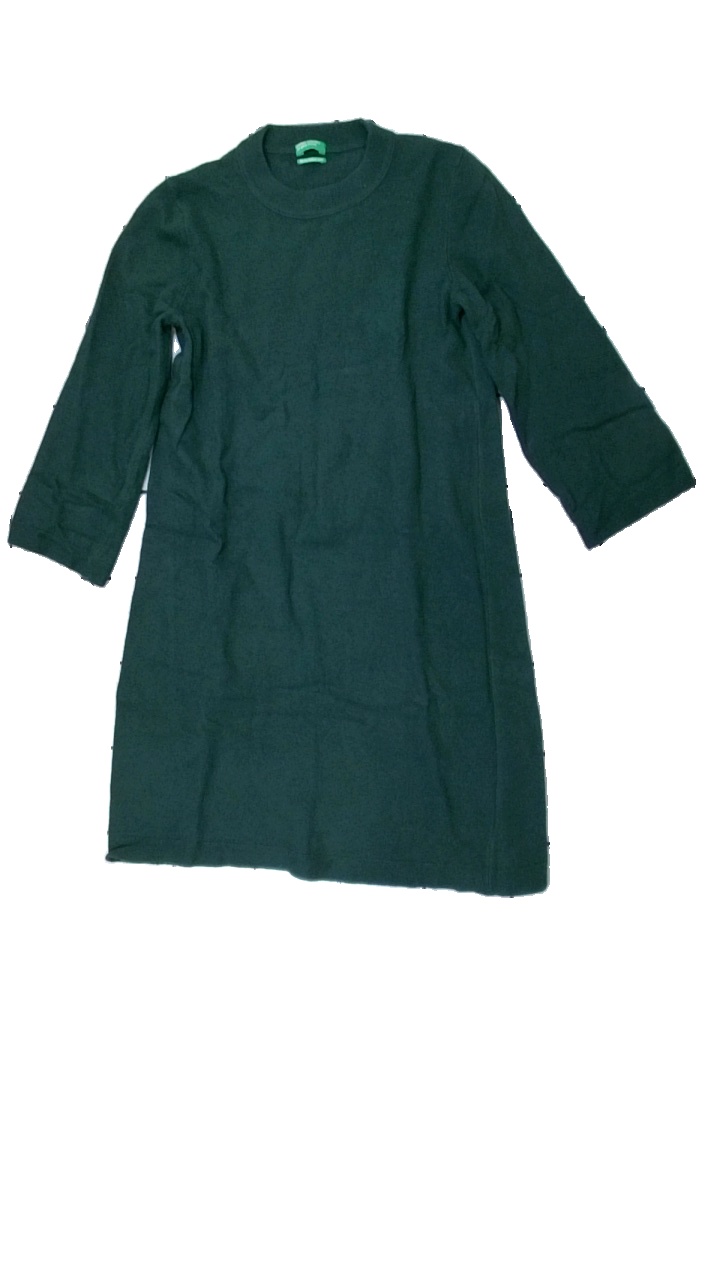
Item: Dress (Ladies)
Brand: Benneton
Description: grön klänning, lite nopprig, sned i söm
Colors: Green
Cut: Regular
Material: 100% wool
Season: All
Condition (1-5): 2
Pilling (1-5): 4
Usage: Export
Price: <50